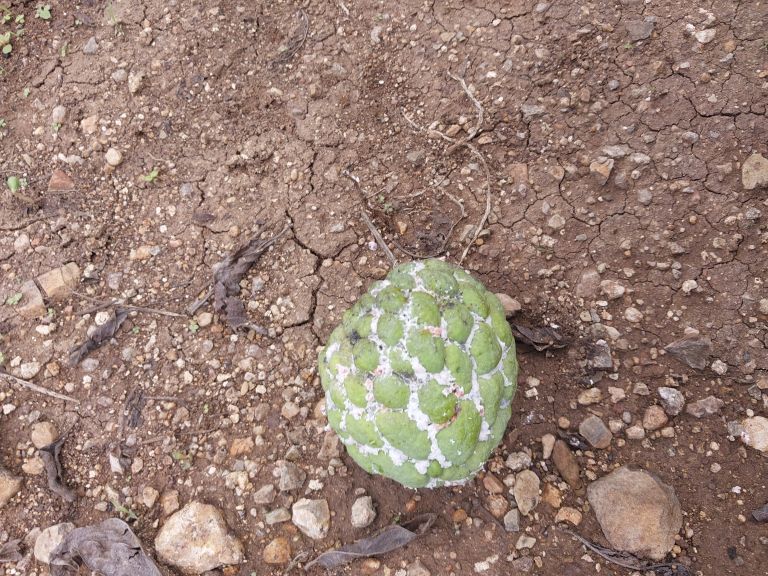
Disease label: Mealy Bug